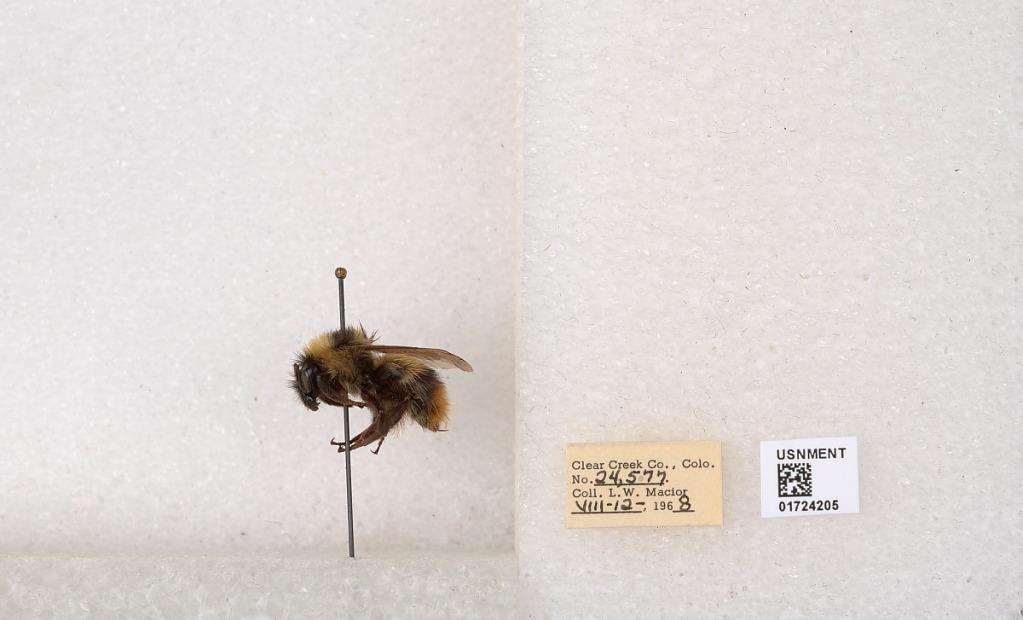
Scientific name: Bombus kirbyellus
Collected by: L. Macior
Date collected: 1968-8-12
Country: United States
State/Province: Colorado
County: Clear Creek
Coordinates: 39.6891, -105.644